Caltrain

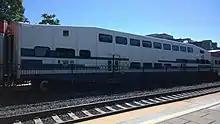
JPBX 165, an ex-Metrolink car in Caltrain service

, there were 41 vehicular at-grade crossings remaining along the PCJPB-owned right-of-way from San Francisco to Tamien: